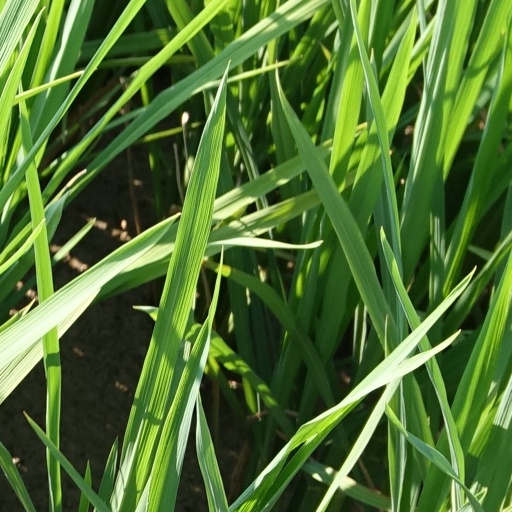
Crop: rice